Château de Montgeoffroy

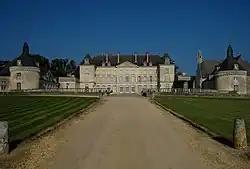

The building miraculously survived the French Revolution and the Revolt in the Vendée conserving its common buildings, agricultural structures, chapel, and park. It also kept its archives and its furniture, which was studied by Pierre Verlet.